Chinese ceramics

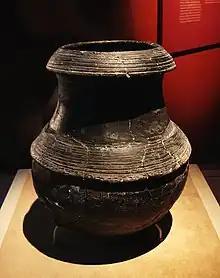
A black pottery cooking cauldron from the Hemudu culture (c. 5000 – c. 3000 BC)

Most later Chinese ceramics, even of the finest quality, were made on an industrial scale, thus few names of individual potters were recorded. Many of the most important kiln workshops were owned by or reserved for the emperor, and large quantities of Chinese export porcelain were exported as diplomatic gifts or for trade from an early date, initially to East Asia and the Islamic world, and then from around the 16th century to Europe. Chinese ceramics have had an enormous influence on other ceramic traditions in these areas.